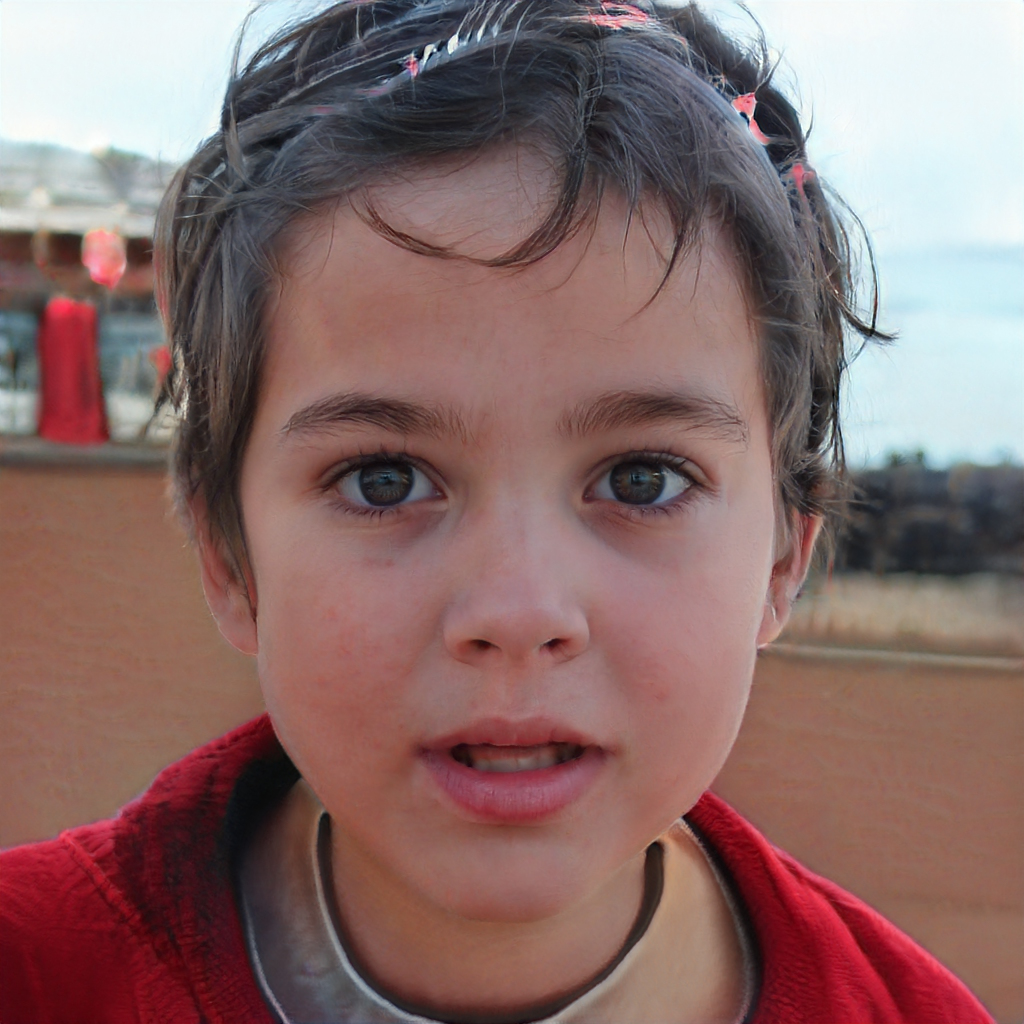
Label: Colored